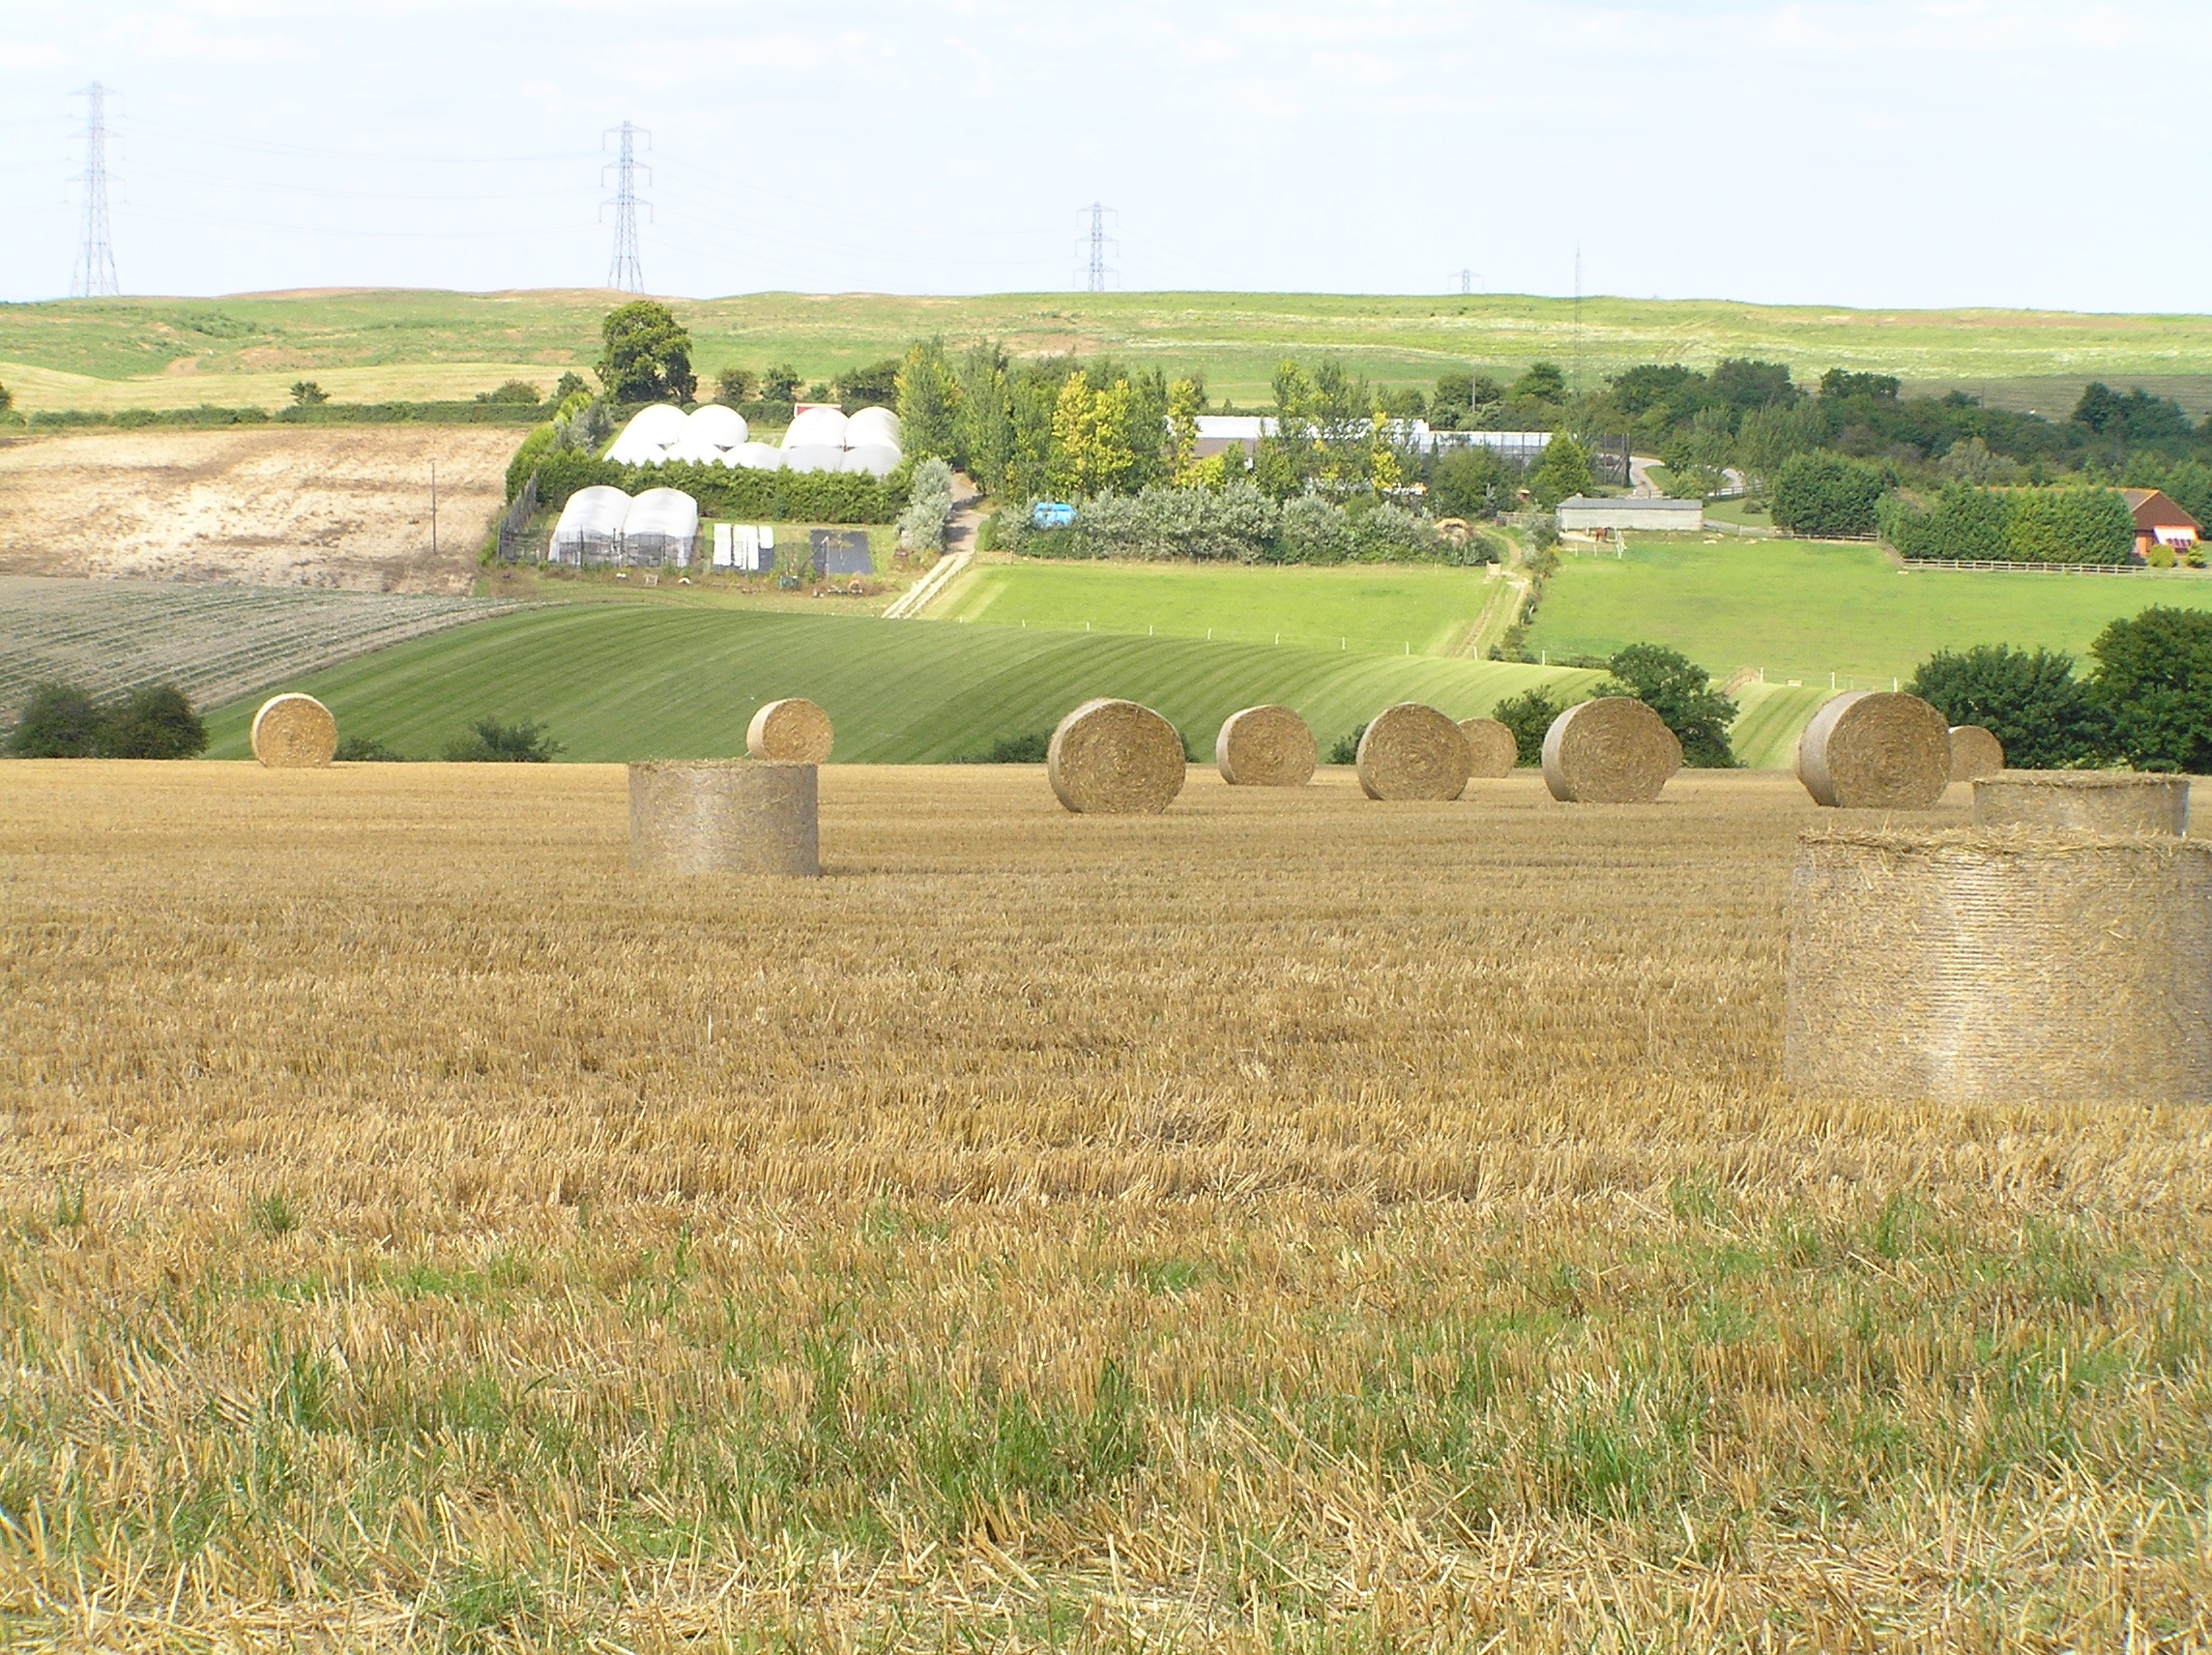
landscape, nature, grass, hay, field, farm, prairie, countryside, rural, golden, farming, harvest, crop, pasture, soil, yellow, agriculture, plain, grassland, straw, rural area, grass family, land lot